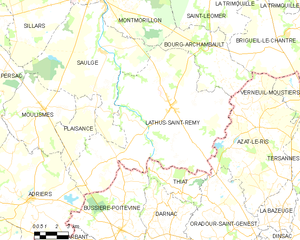
Carte des communes françaises Lathus-Saint-Rémy